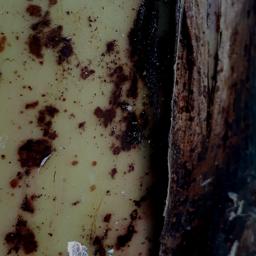
Label: PSEUDOSTEM WEEVIL